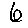
Label: 6